Onychophora

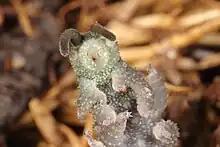

On the third head segment, to the left and right of the mouth, are two openings called "oral papillae", with each containing a large, heavily branched slime gland. These slime glands lie roughly in the center of a velvet worm's body and secrete a sort of milky-white slime. The slime is used to both ensnare prey and act as a distraction for defensive purposes. In certain species, an organ connected to the slime gland known as the "slime conductor" is broadened into a reservoir, allowing it to hold pre-produced slime.